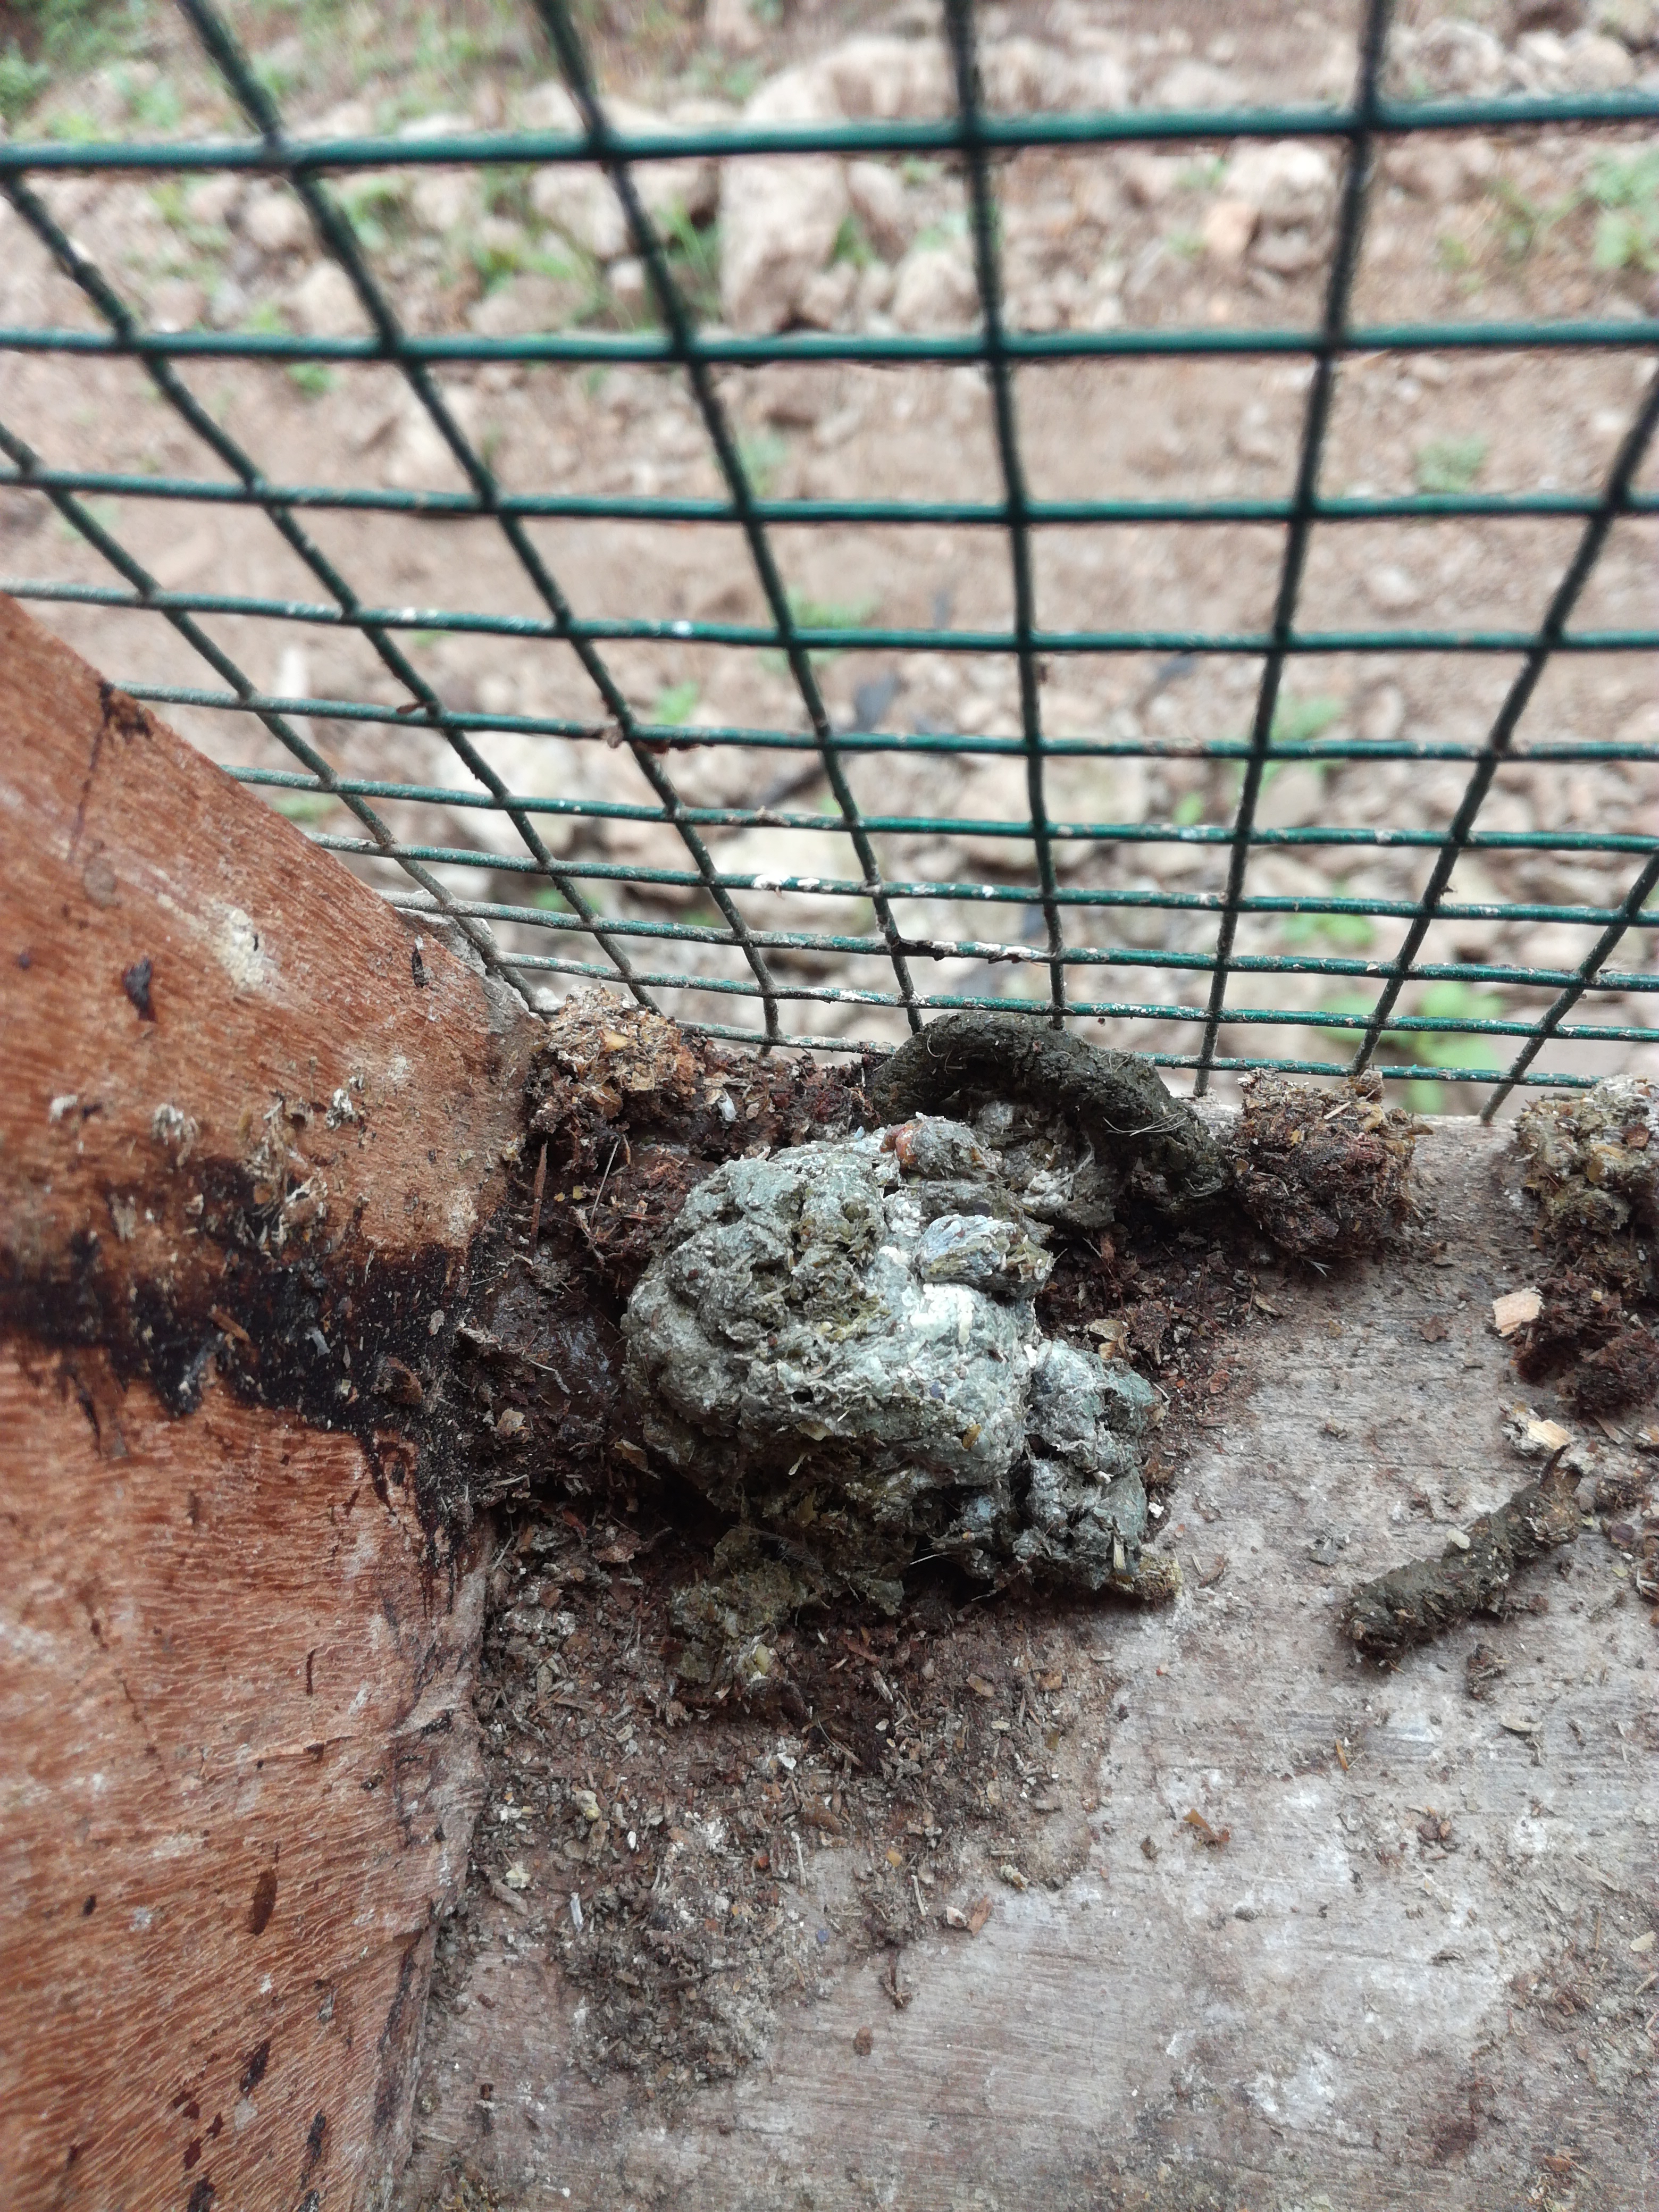
PCR-confirmed diagnosis: Healthy